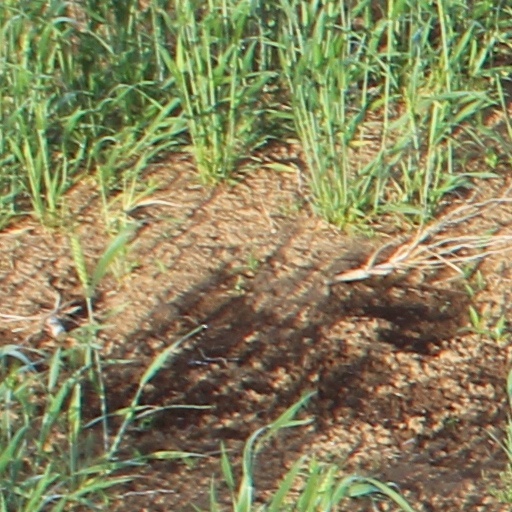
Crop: wheat